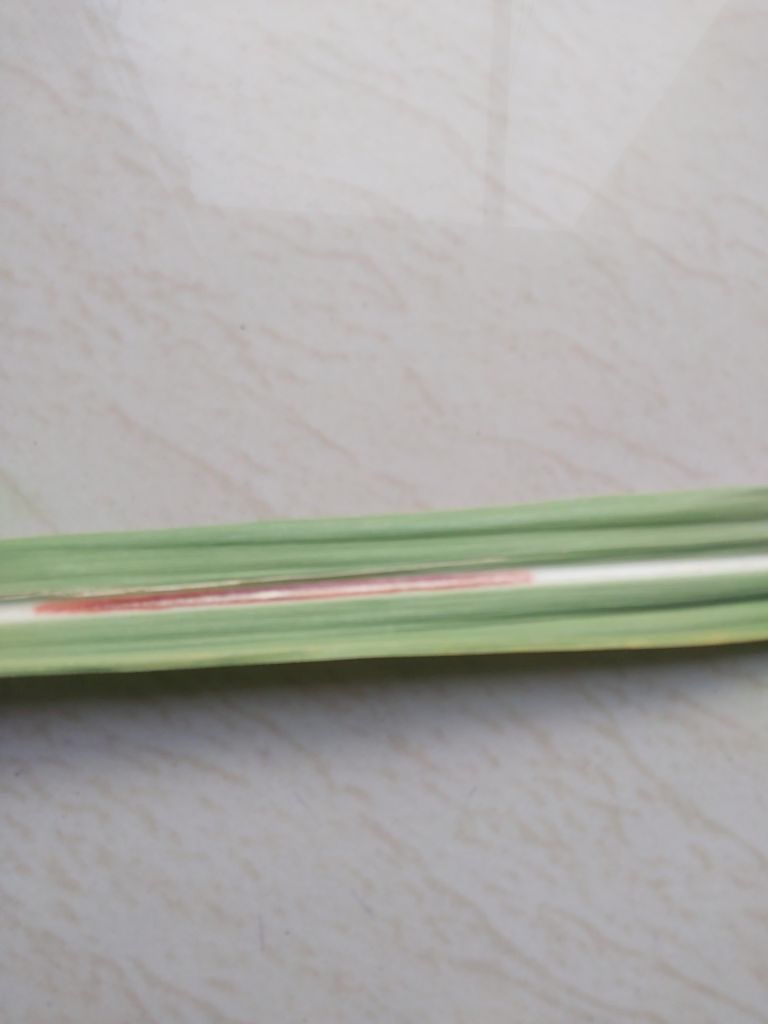
Label: Brown Spot